Ruby Loftus Screwing a Breech-ring

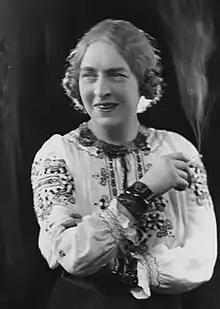
Knight circa 1910

The background of the painting shows the rest of factory floor, populated with women working at their benches; there is one man present, probably the foreman, given that he wears a tie. The clothing worn by the women carries a patriotic tone, according to the art historian Mike McKiernan, as reds, whites and blues dominate. According to the cultural historian Lindsey Robb, the painting—along with Frank Dobson's 1944 work "An Escalator in an Underground Factory"—"reinforce the representation of industrial work as female" during wartime.